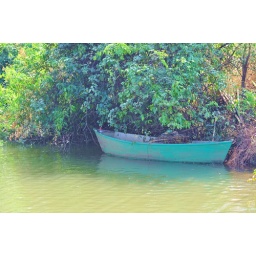
I found this small boat tucked in the lake at Postar, Aldona.